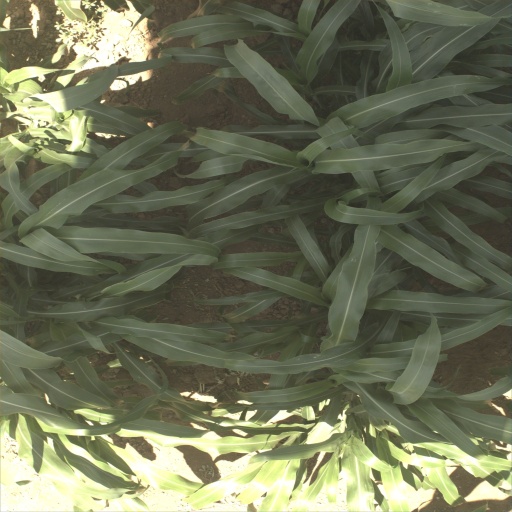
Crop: sorghum